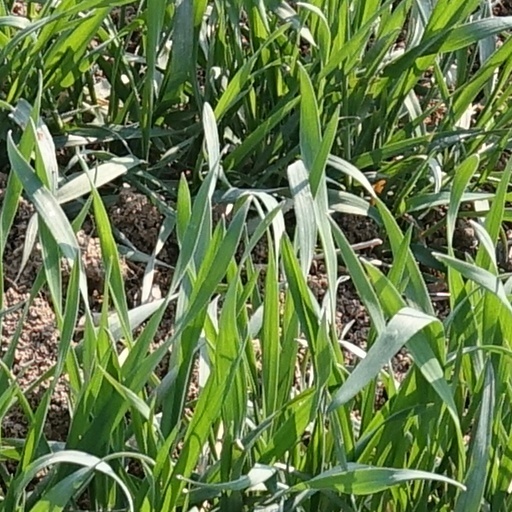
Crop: wheat